Rejoined

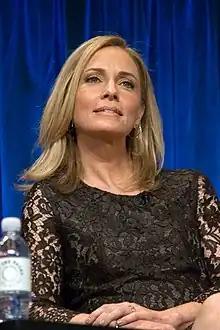
"Rejoined" was one of several appearances in the "Star Trek" franchise for Susanna Thompson.

Visual effect supervisors Gary Hutzel and Glenn Neufeld were busy completing post-production work on the opening episode of the fourth season, "". In their place, visual effects coordinator David Takemura led on the visual effects work on both "Rejoined" and "". For this episode, his two main tasks were the creation of the artificial wormhole and the sequence where Dax uses a forcefield as a walkway to reach a trapped Kahn. Takemura was relieved that the wormhole was intended to be artificial in nature, as it meant that he did not have to attempt to re-create the detail already seen in the Bajoran wormhole on the series. Once he came up with the basic design, visual effects company VisionArt completed it.